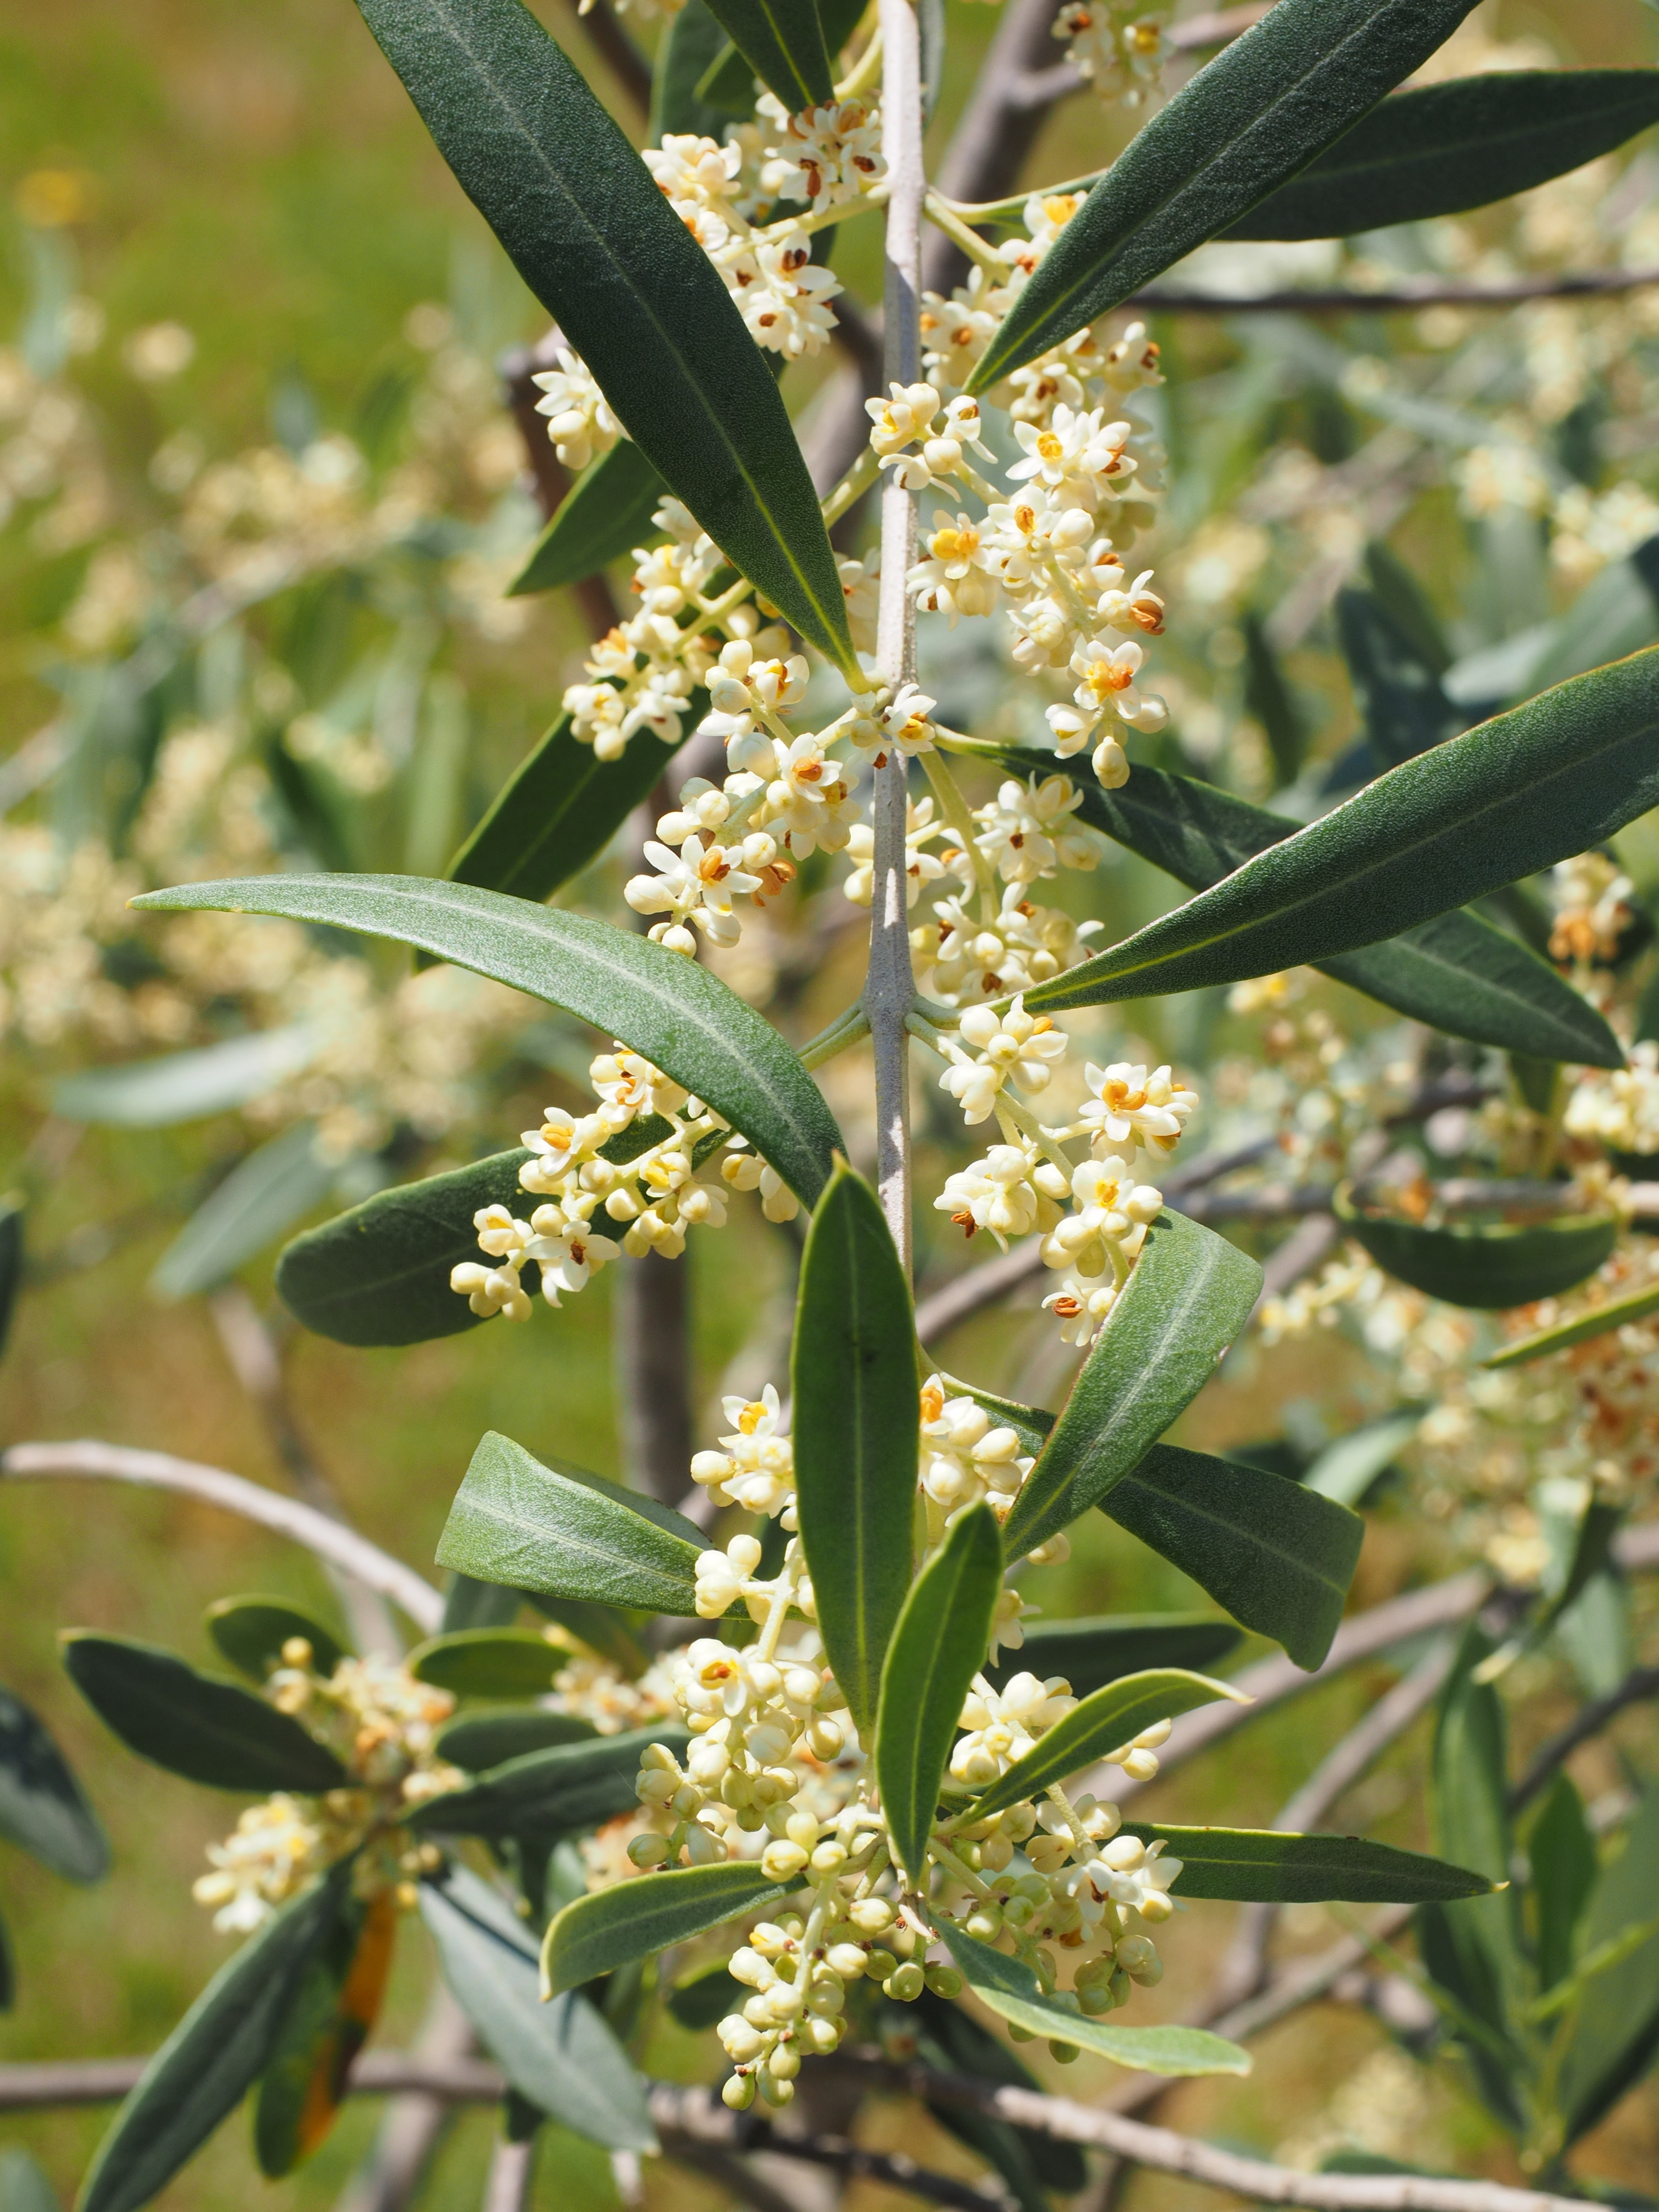
tree, plant, white, flower, food, herb, produce, crop, evergreen, botany, flora, flowers, shrub, olivier, rosemary, olive tree, flowering plant, oblong, olea europaea, olive crop, real tree, oleaceae, woody plant, land plant, olea, olive blossoms